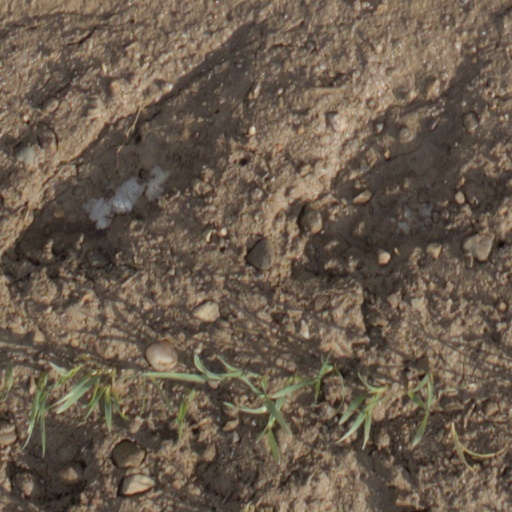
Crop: wheat